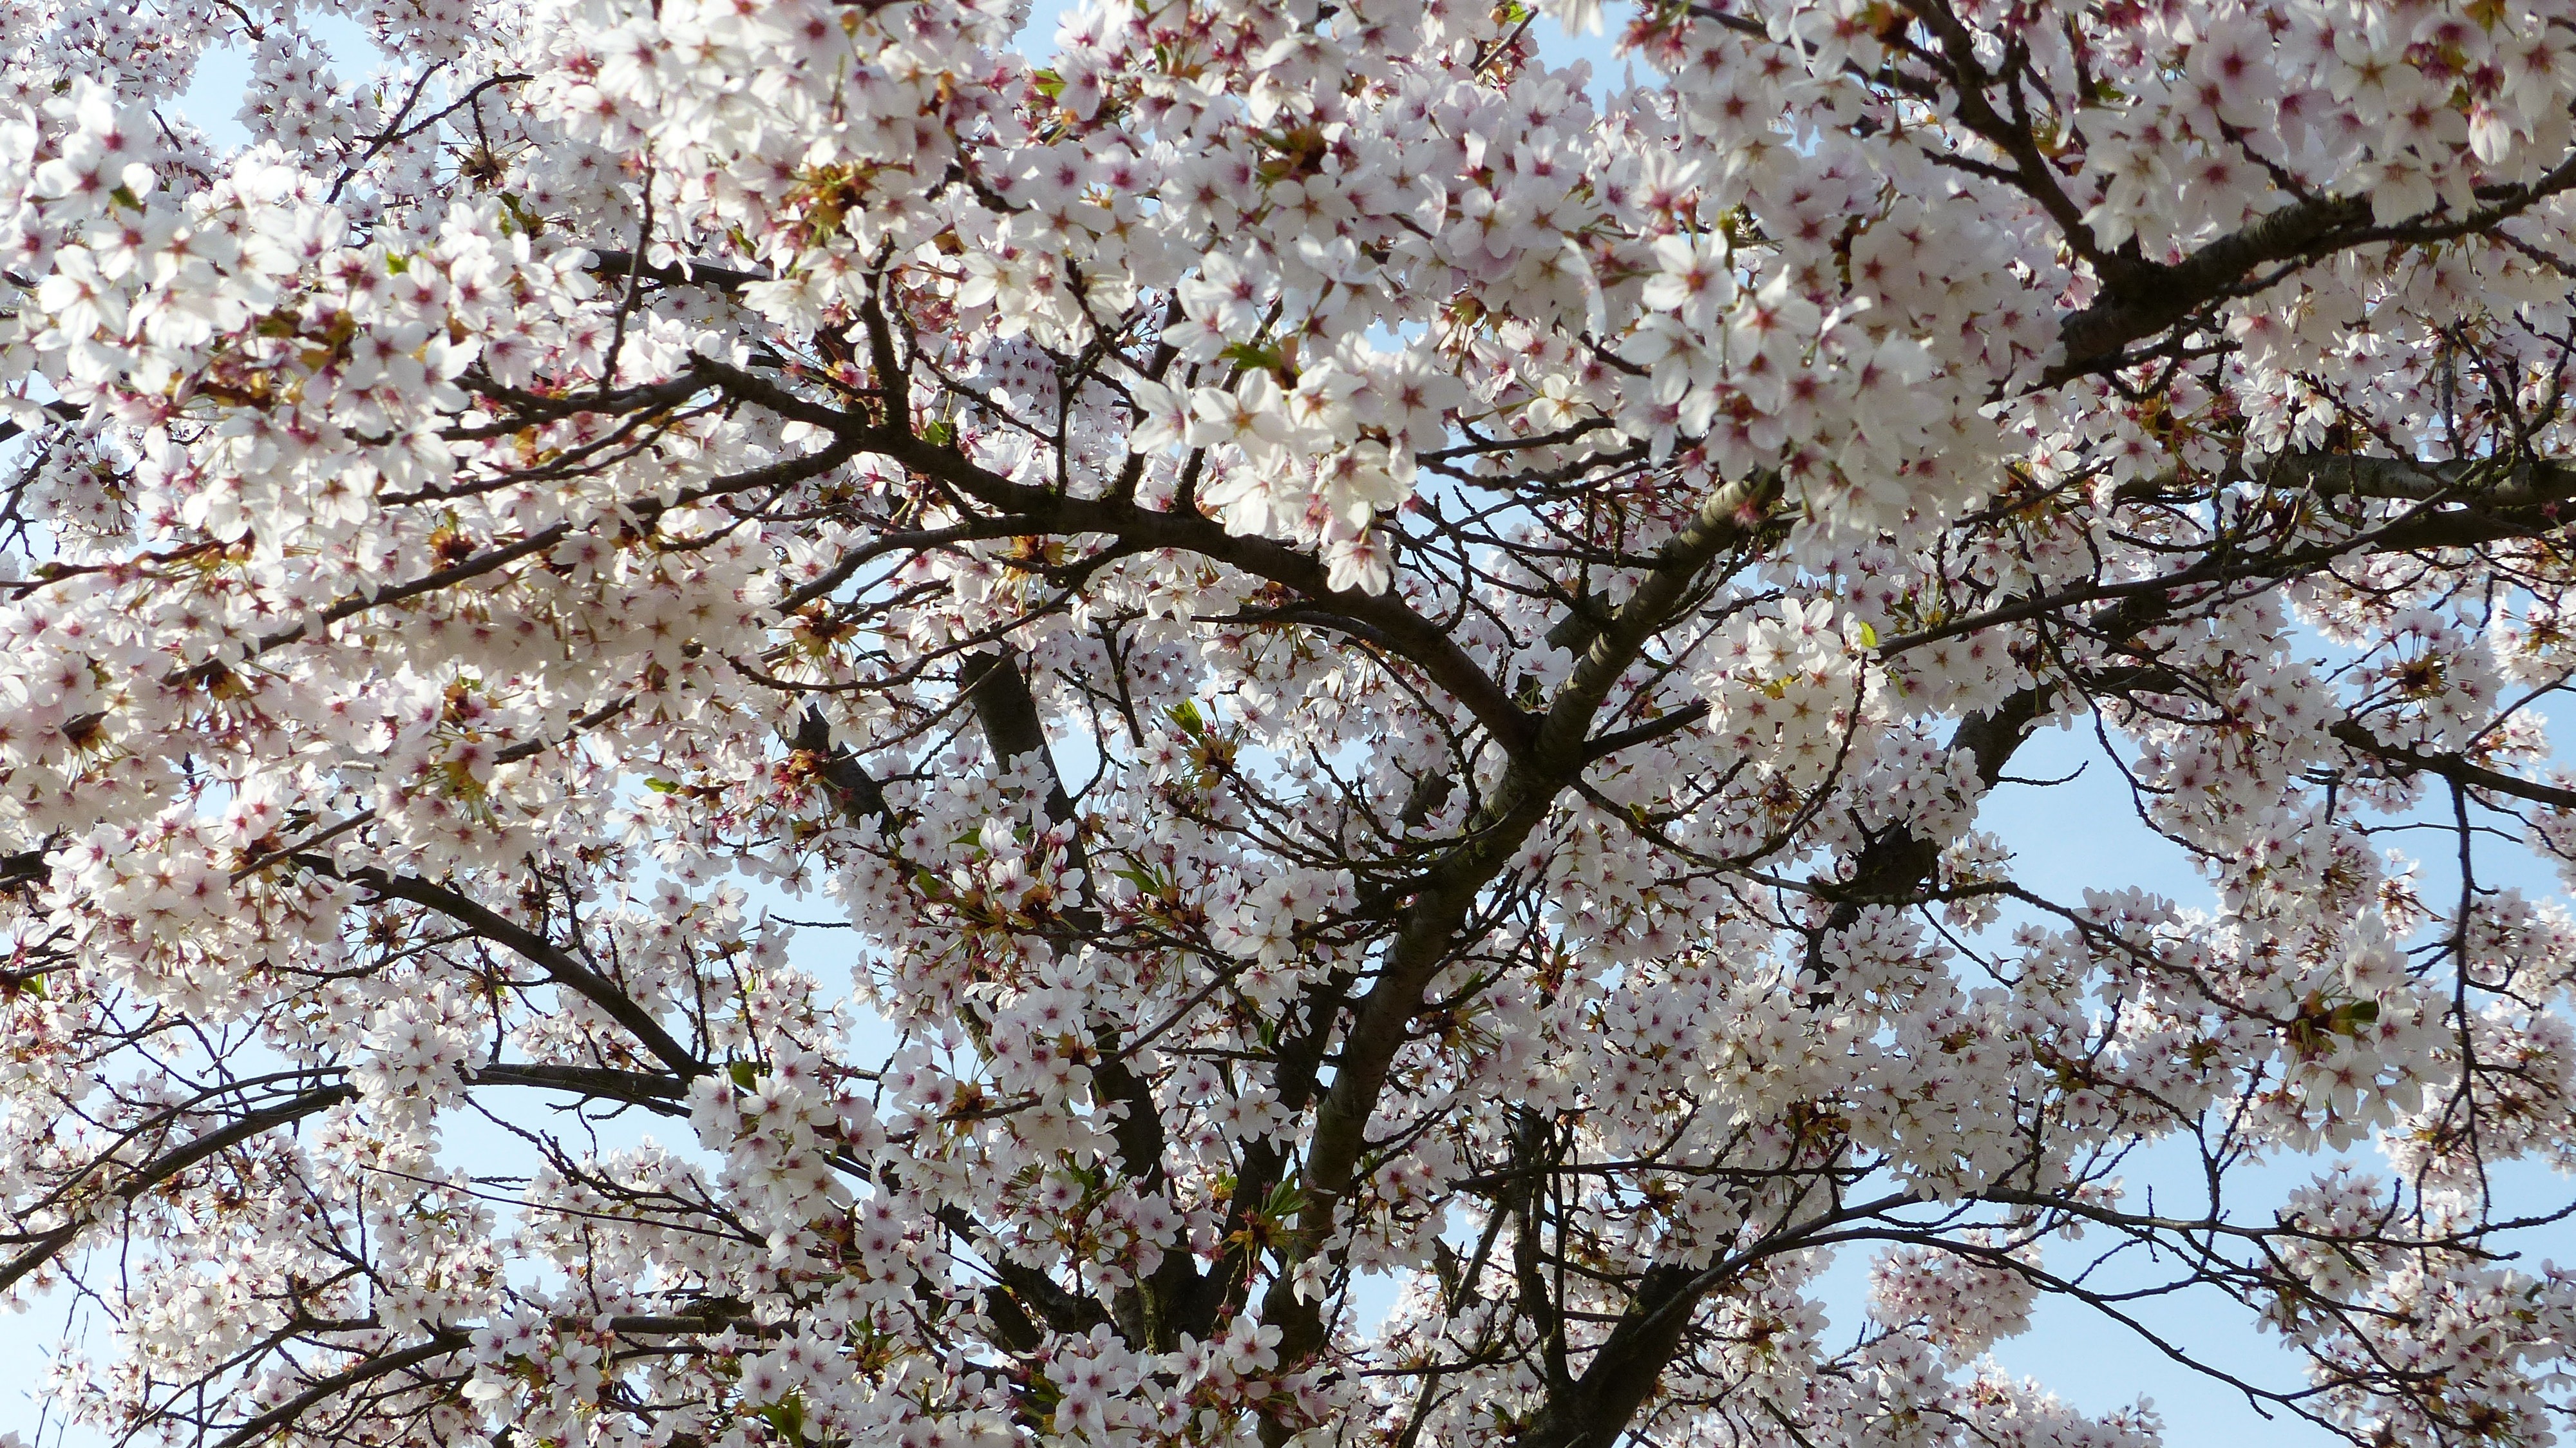
branch, blossom, plant, flower, spring, produce, cherry blossom, april, cherry, wild cherry